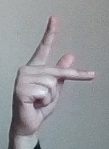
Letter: dha